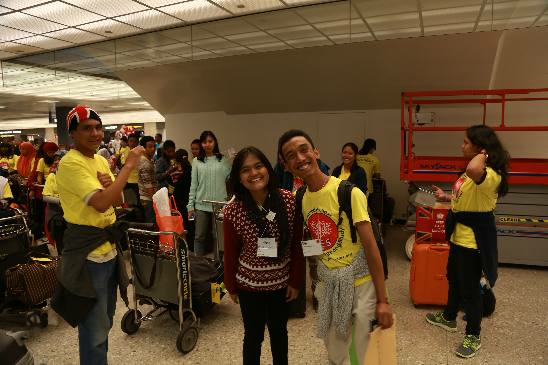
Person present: Yes